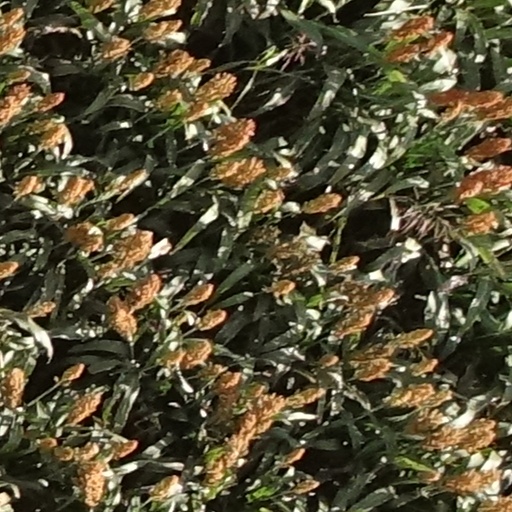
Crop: sorghum